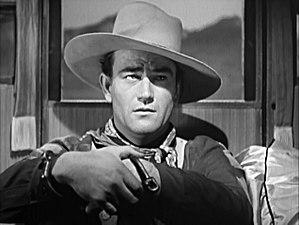
La Chevauchée fantastique est un western américain de John Ford, sorti en 1939. C'est la première collaboration entre John Wayne et le réalisateur pour ce film qui fut un tremplin pour les deux hommes.